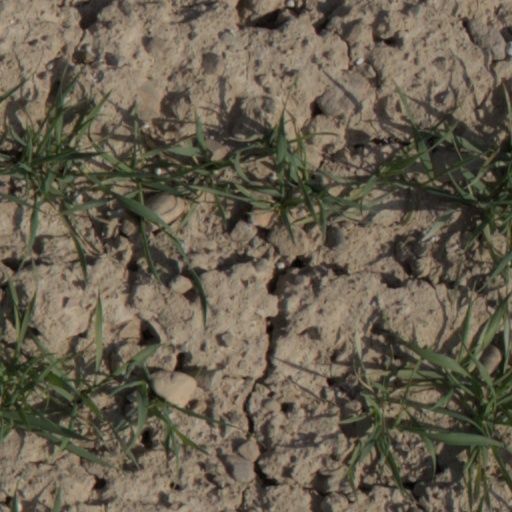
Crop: wheat